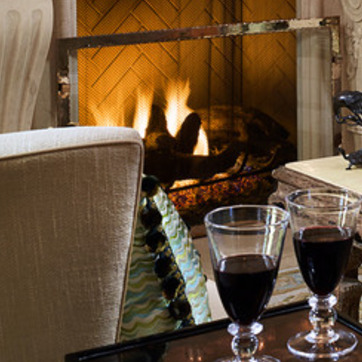
Material: other